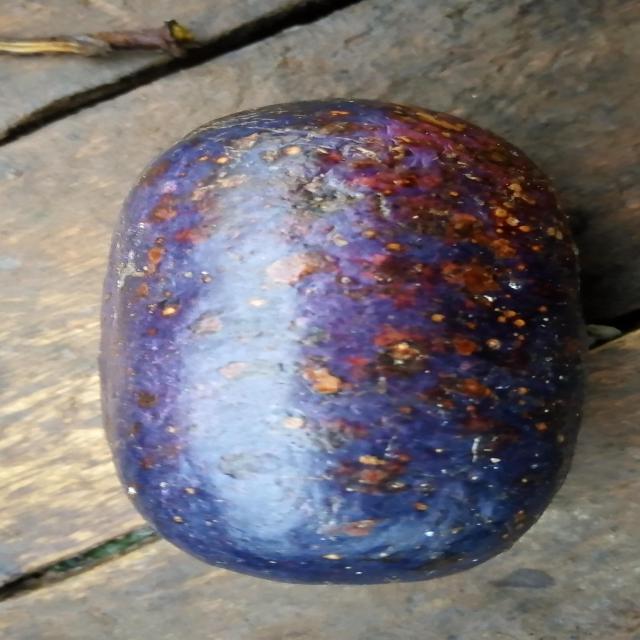
Plum grade: spotted